Jihne Mera Dil Luteya

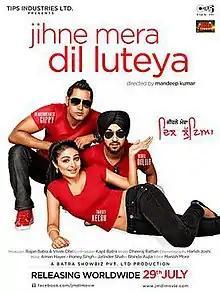
Official film poster

Jihne Mera Dil Luteya is a 2011 Indian Punjabi language romantic comedy film directed by Mandeep Kumar with story and screenplay by Dheeraj Rattan, produced by Batra Showbiz Pvt. Ltd. and starring Gippy Grewal, Diljit Dosanjh, Neeru Bajwa, and Binnu Dhillon.